Nang Ngumiti ang Langit

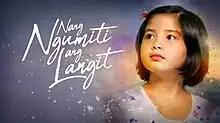
Title card

(International title: "Michaela" / ) is a 2019 Philippine television drama series broadcast by ABS-CBN. Directed by FM Reyes, it stars Sophia Reola, Cristine Reyes, RK Bagatsing, Enzo Pineda and Shaina Magdayao. It aired on the network's PrimeTanghali line-up from March 25 to October 18, 2019, replacing "Playhouse" and was replaced by "I Have a Lover".